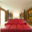
Label: couch